Gary Lautens

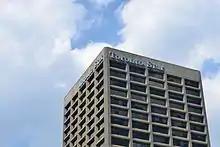
Toronto Star Building

In 1962, Lautens was hired by the "Star" to replace Pierre Berton. At the "Star", Lautens became the most widely read columnist in Canada. In 1982, Lautens was named managing editor of the "Star", and successfully increased the paper's circulation and profits even in the midst of an economic recession. He held the position for two years before returning to writing his humour column. On his time as managing editor, Lautens commented: "More important than the commercial success, however, has been the stand The Star has taken on issues I personally consider important - nuclear disarmament, drunk driving, acid rain, medicare, unemployment, the rape of our natural resources."